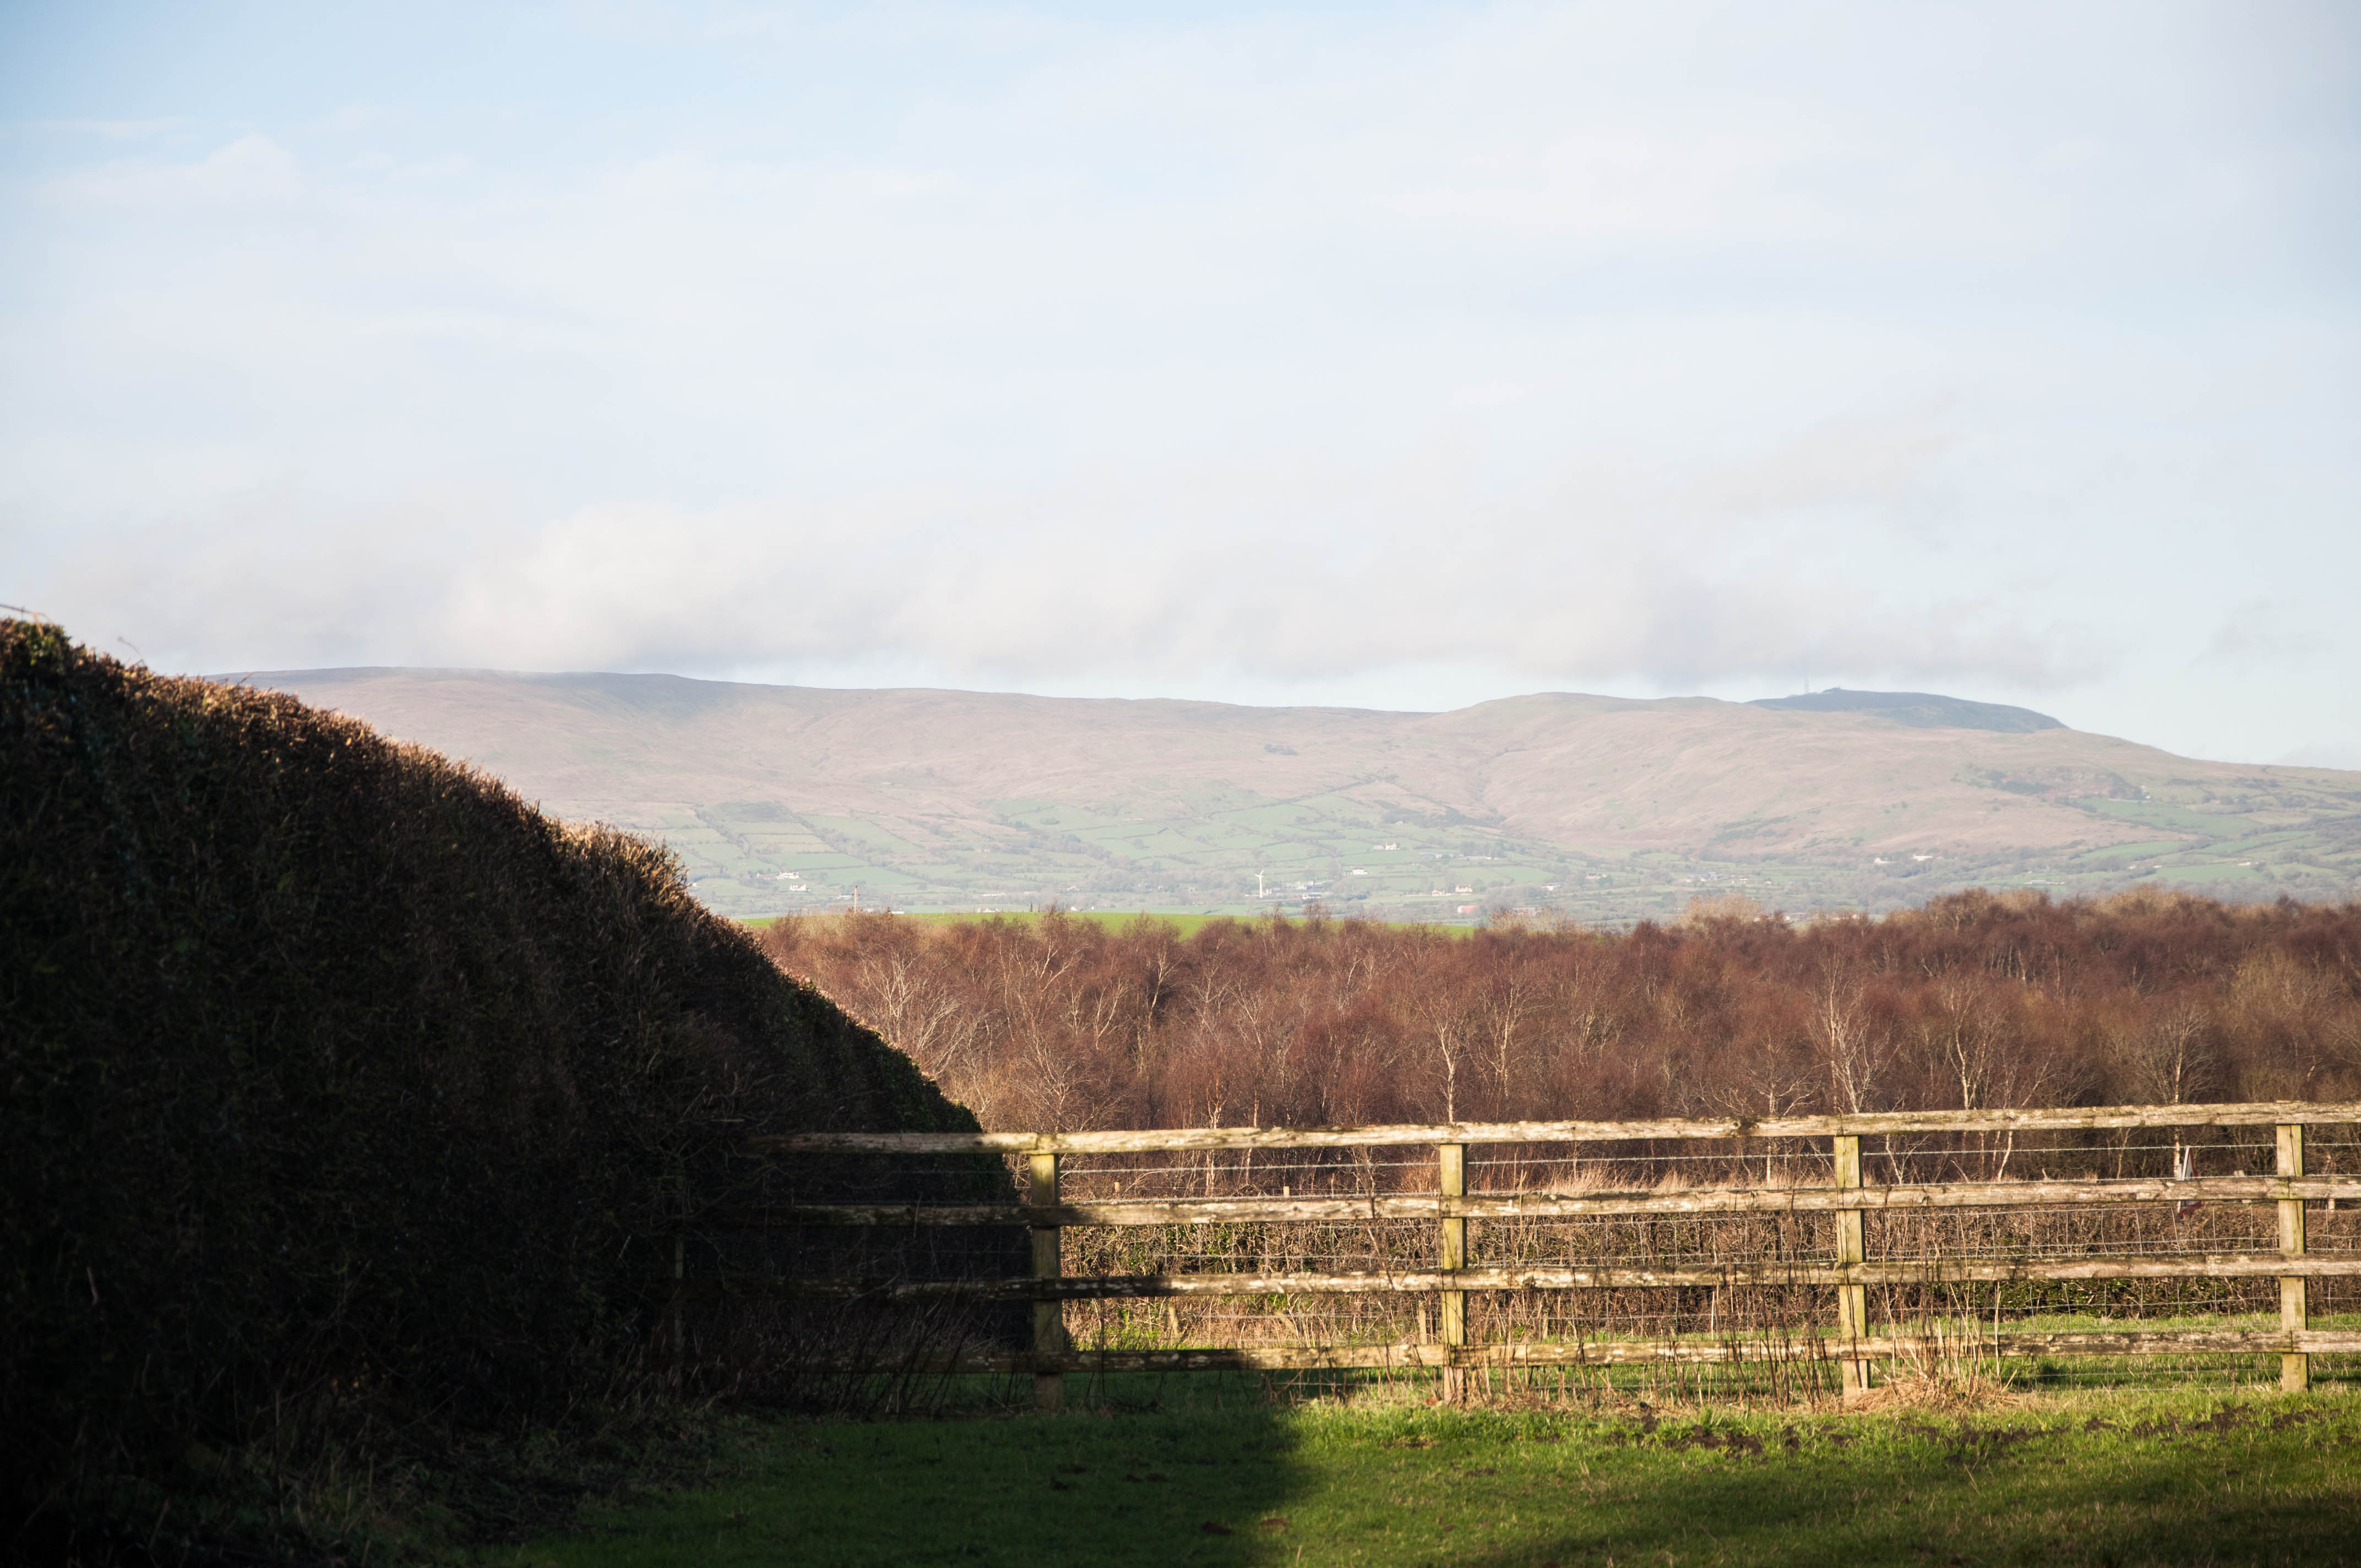
landscape, tree, nature, grass, rock, mountain, cloud, sky, field, farm, morning, hill, valley, reservoir, nikon, agriculture, highland, ireland, loch, nikond90, northernireland, cookstown, rural area, irishlandscape, sperrinmountains, mountainous landforms